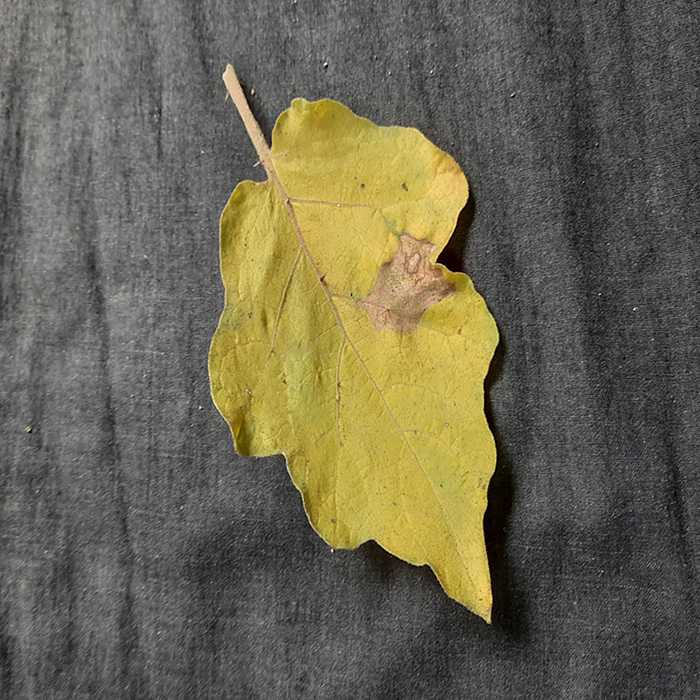
Plant: Eggplant
Label: Eggplant verticillium wilt